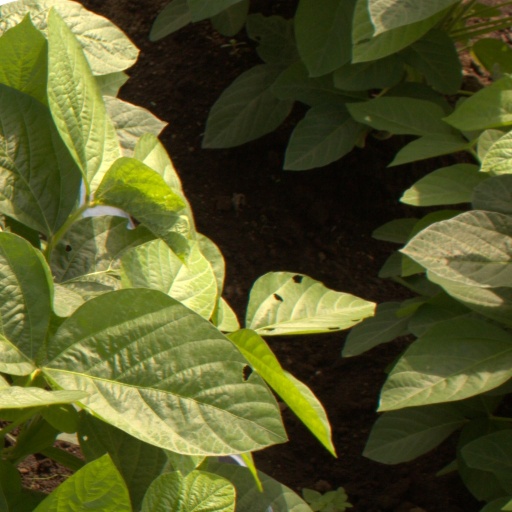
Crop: soybean